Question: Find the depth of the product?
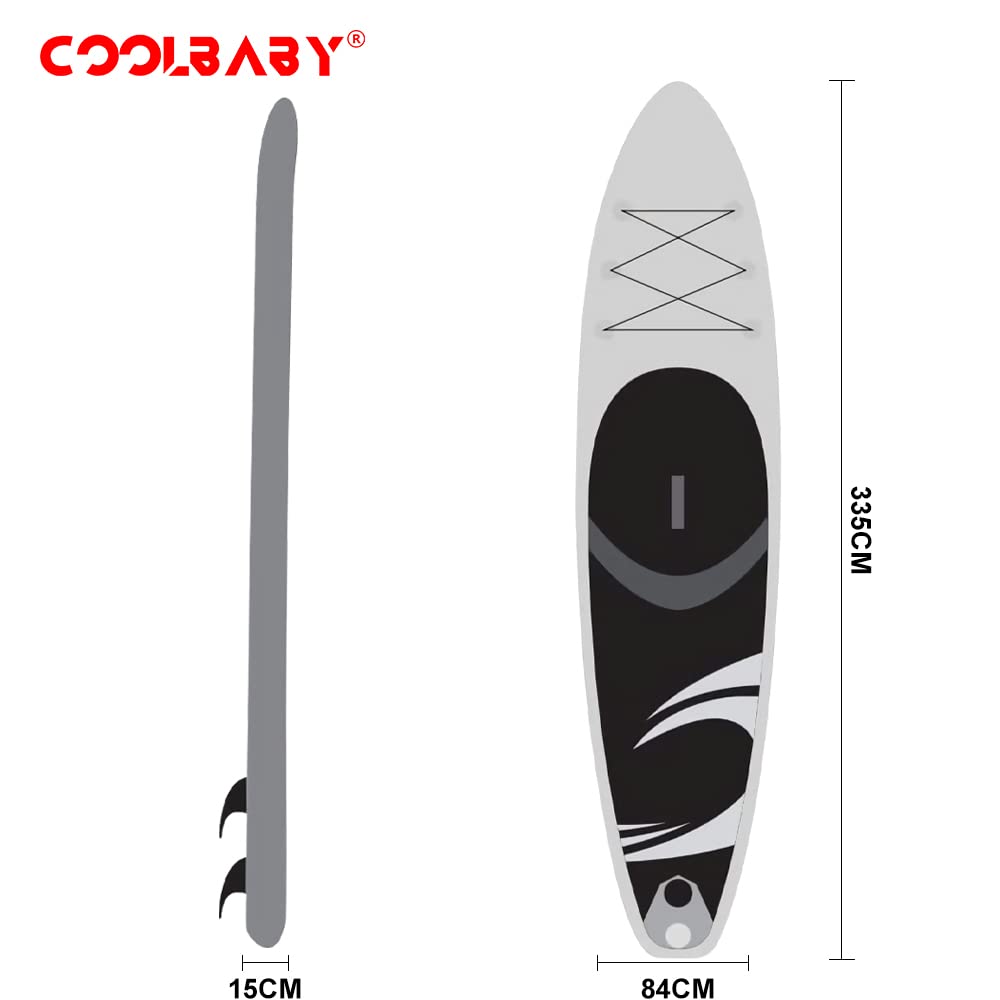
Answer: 335.0 centimetre